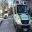
Label: ambulance